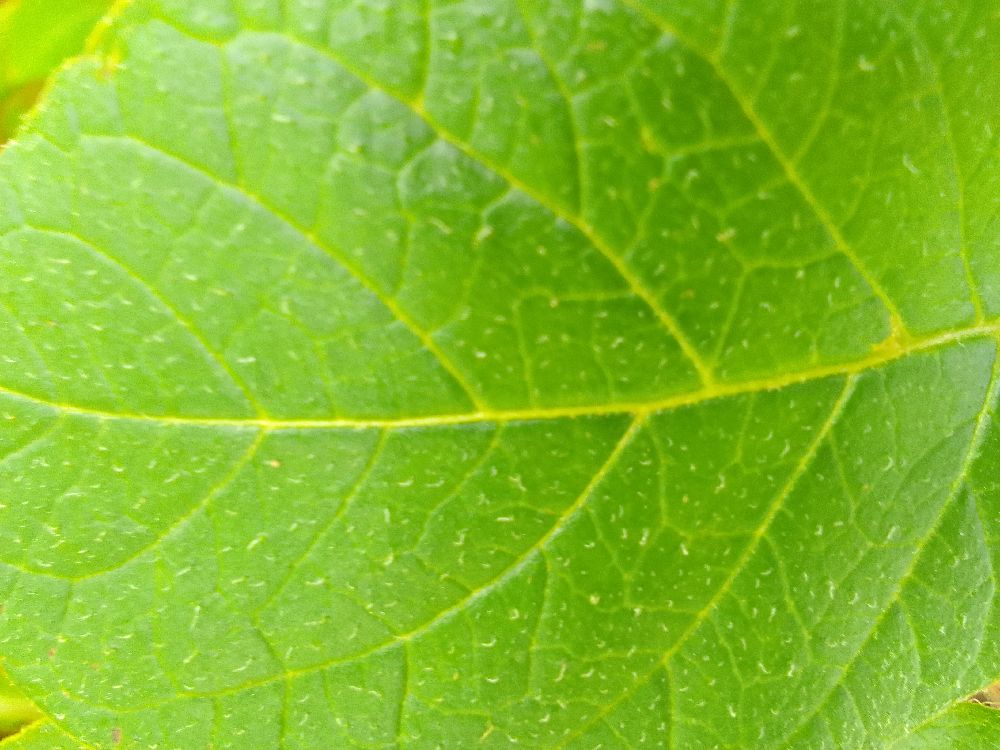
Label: Healthy